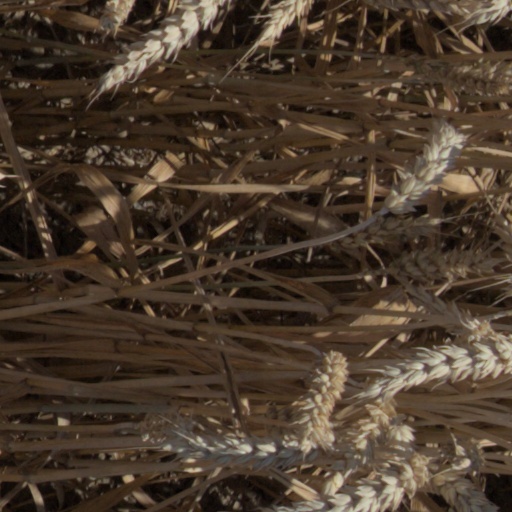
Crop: wheat